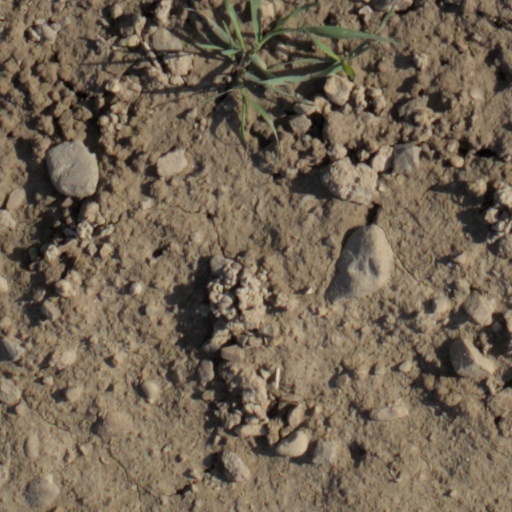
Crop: wheat